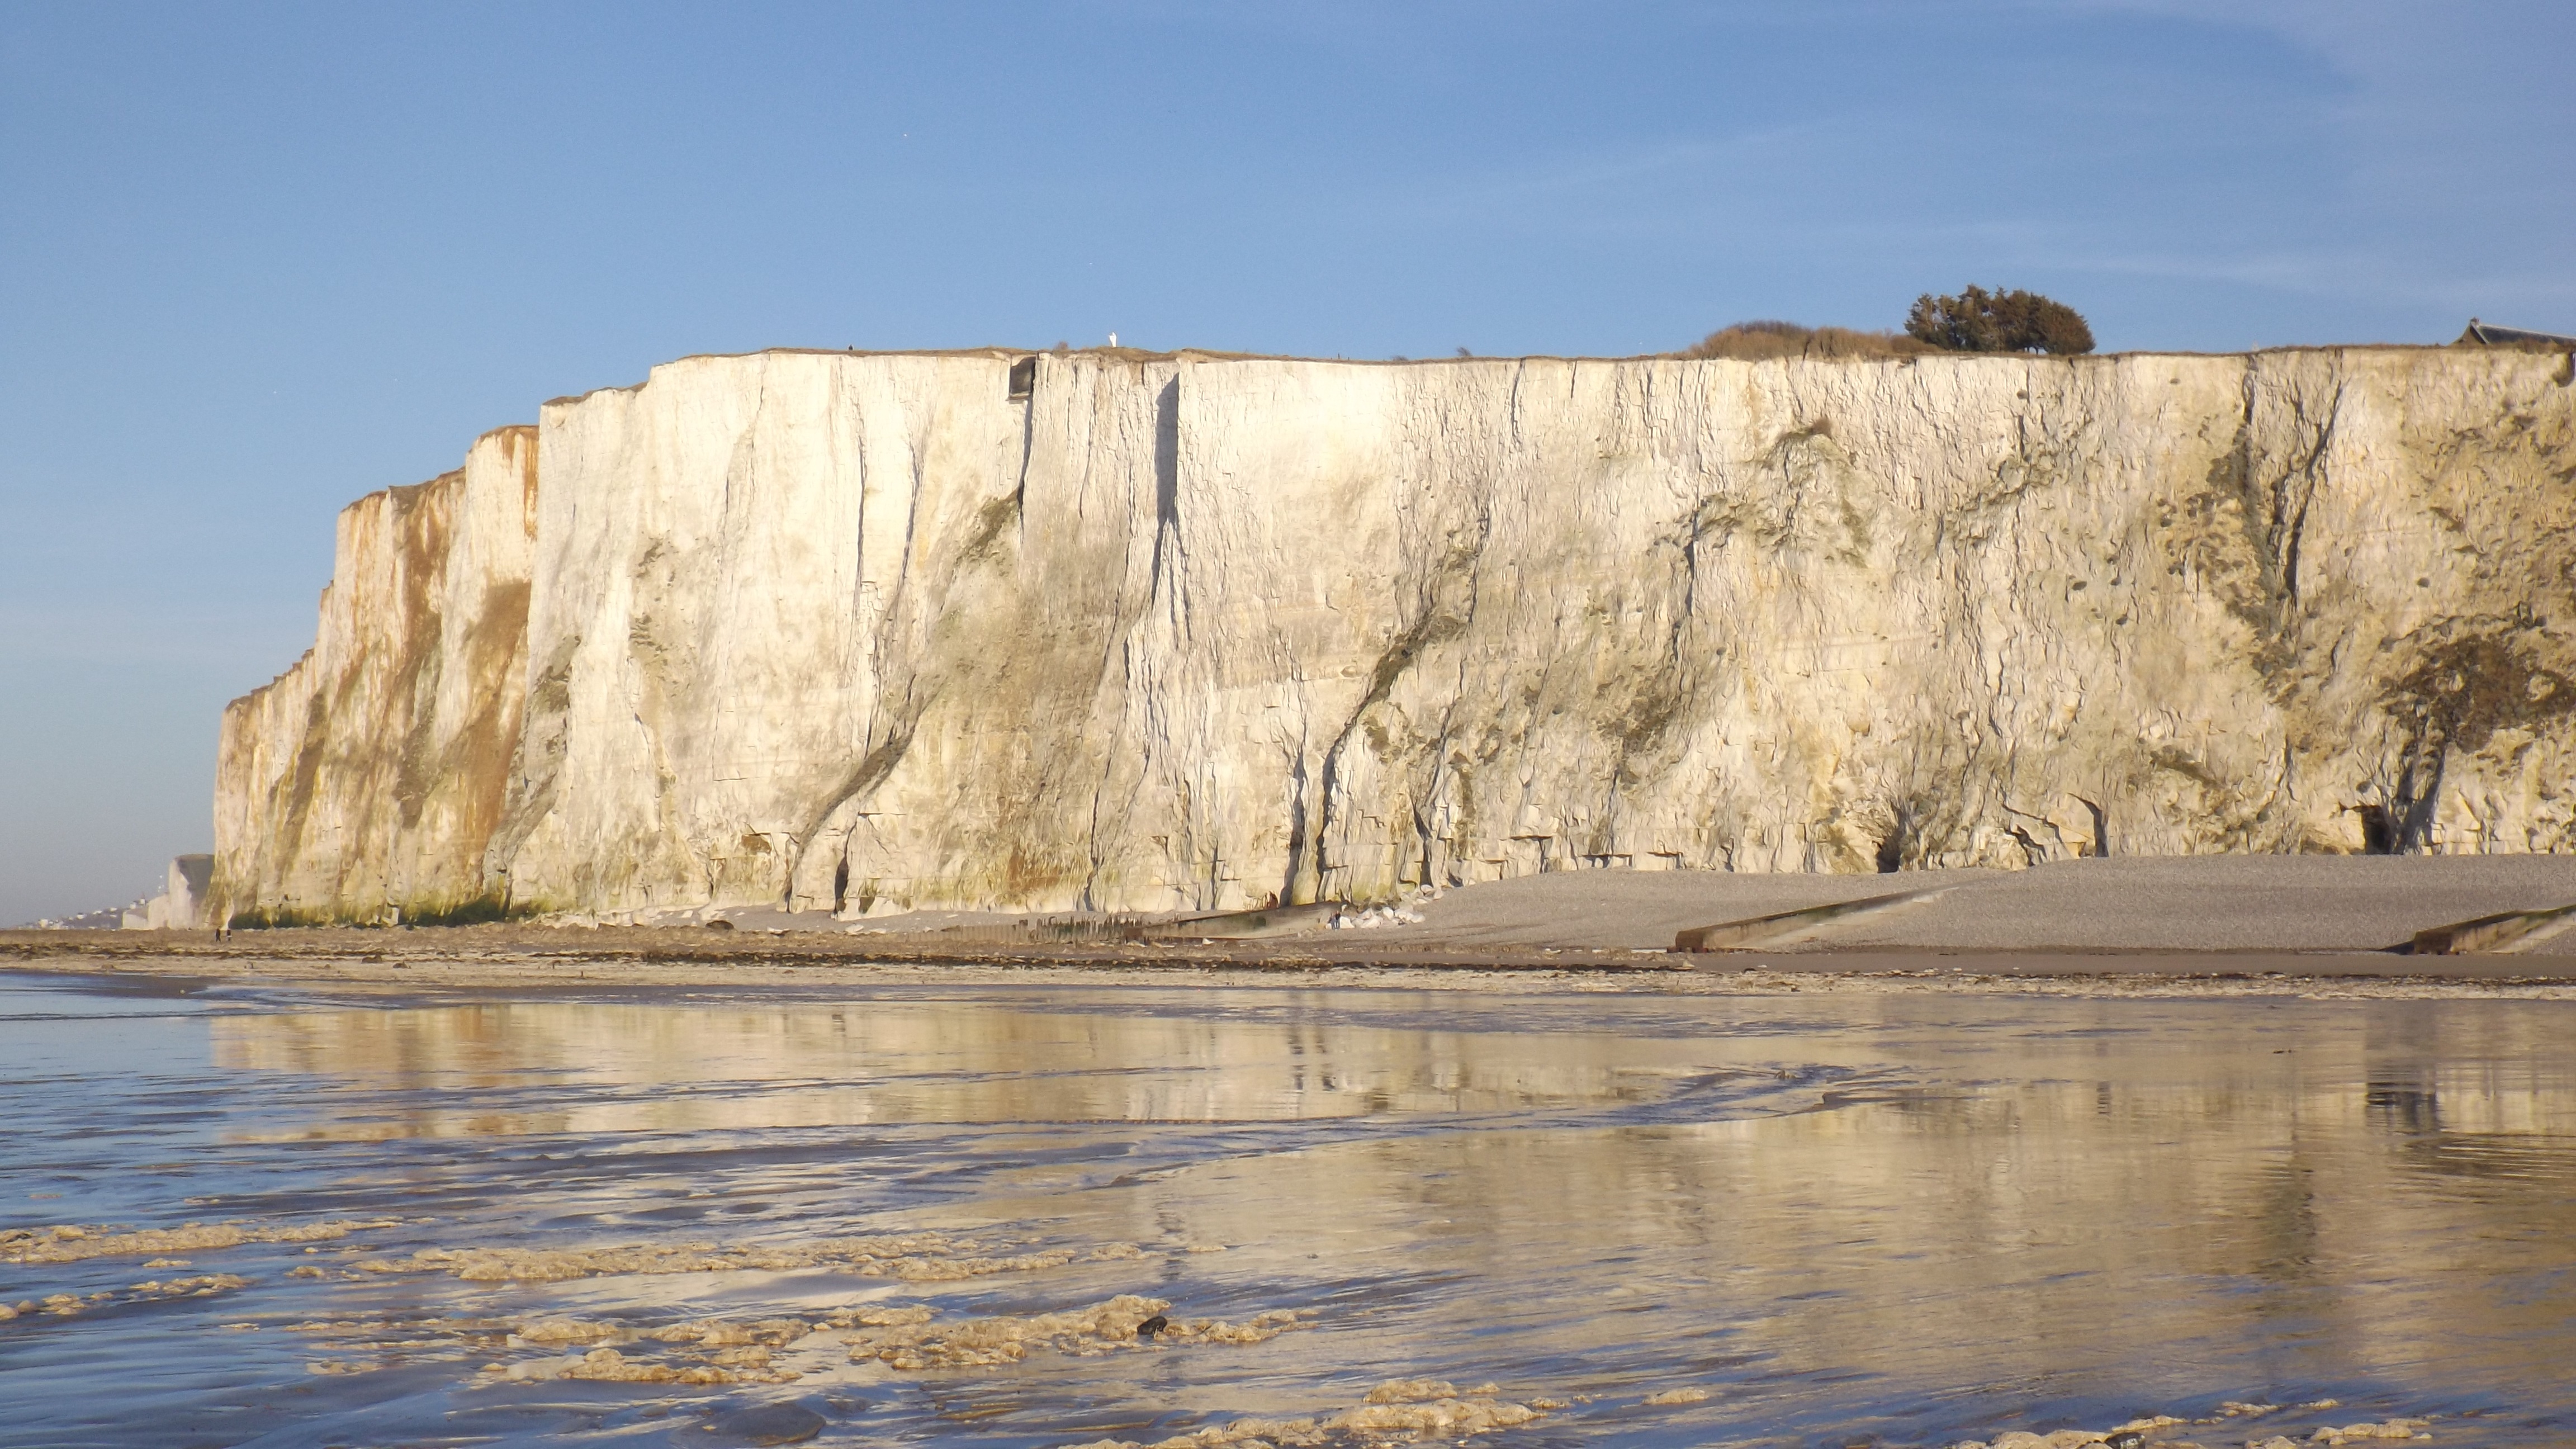
beach, sea, coast, sand, rock, shore, formation, cliff, bay, terrain, material, waterway, geology, badlands, normandy, side, cape, landform, geographical feature